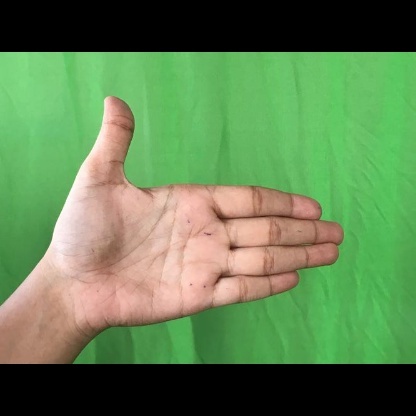
Mudra: Ardhachandran